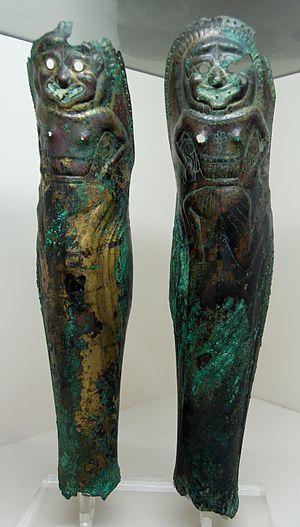
Paire de cnémides avec une tête de Gorgone en relief sur chaque protège-genou. Bronze, fabriqué en Apulie, vers 550-500 av. J.-C. Provenance
L’armée de Carthage fut l'une des forces militaires les plus importantes de l'Antiquité classique.